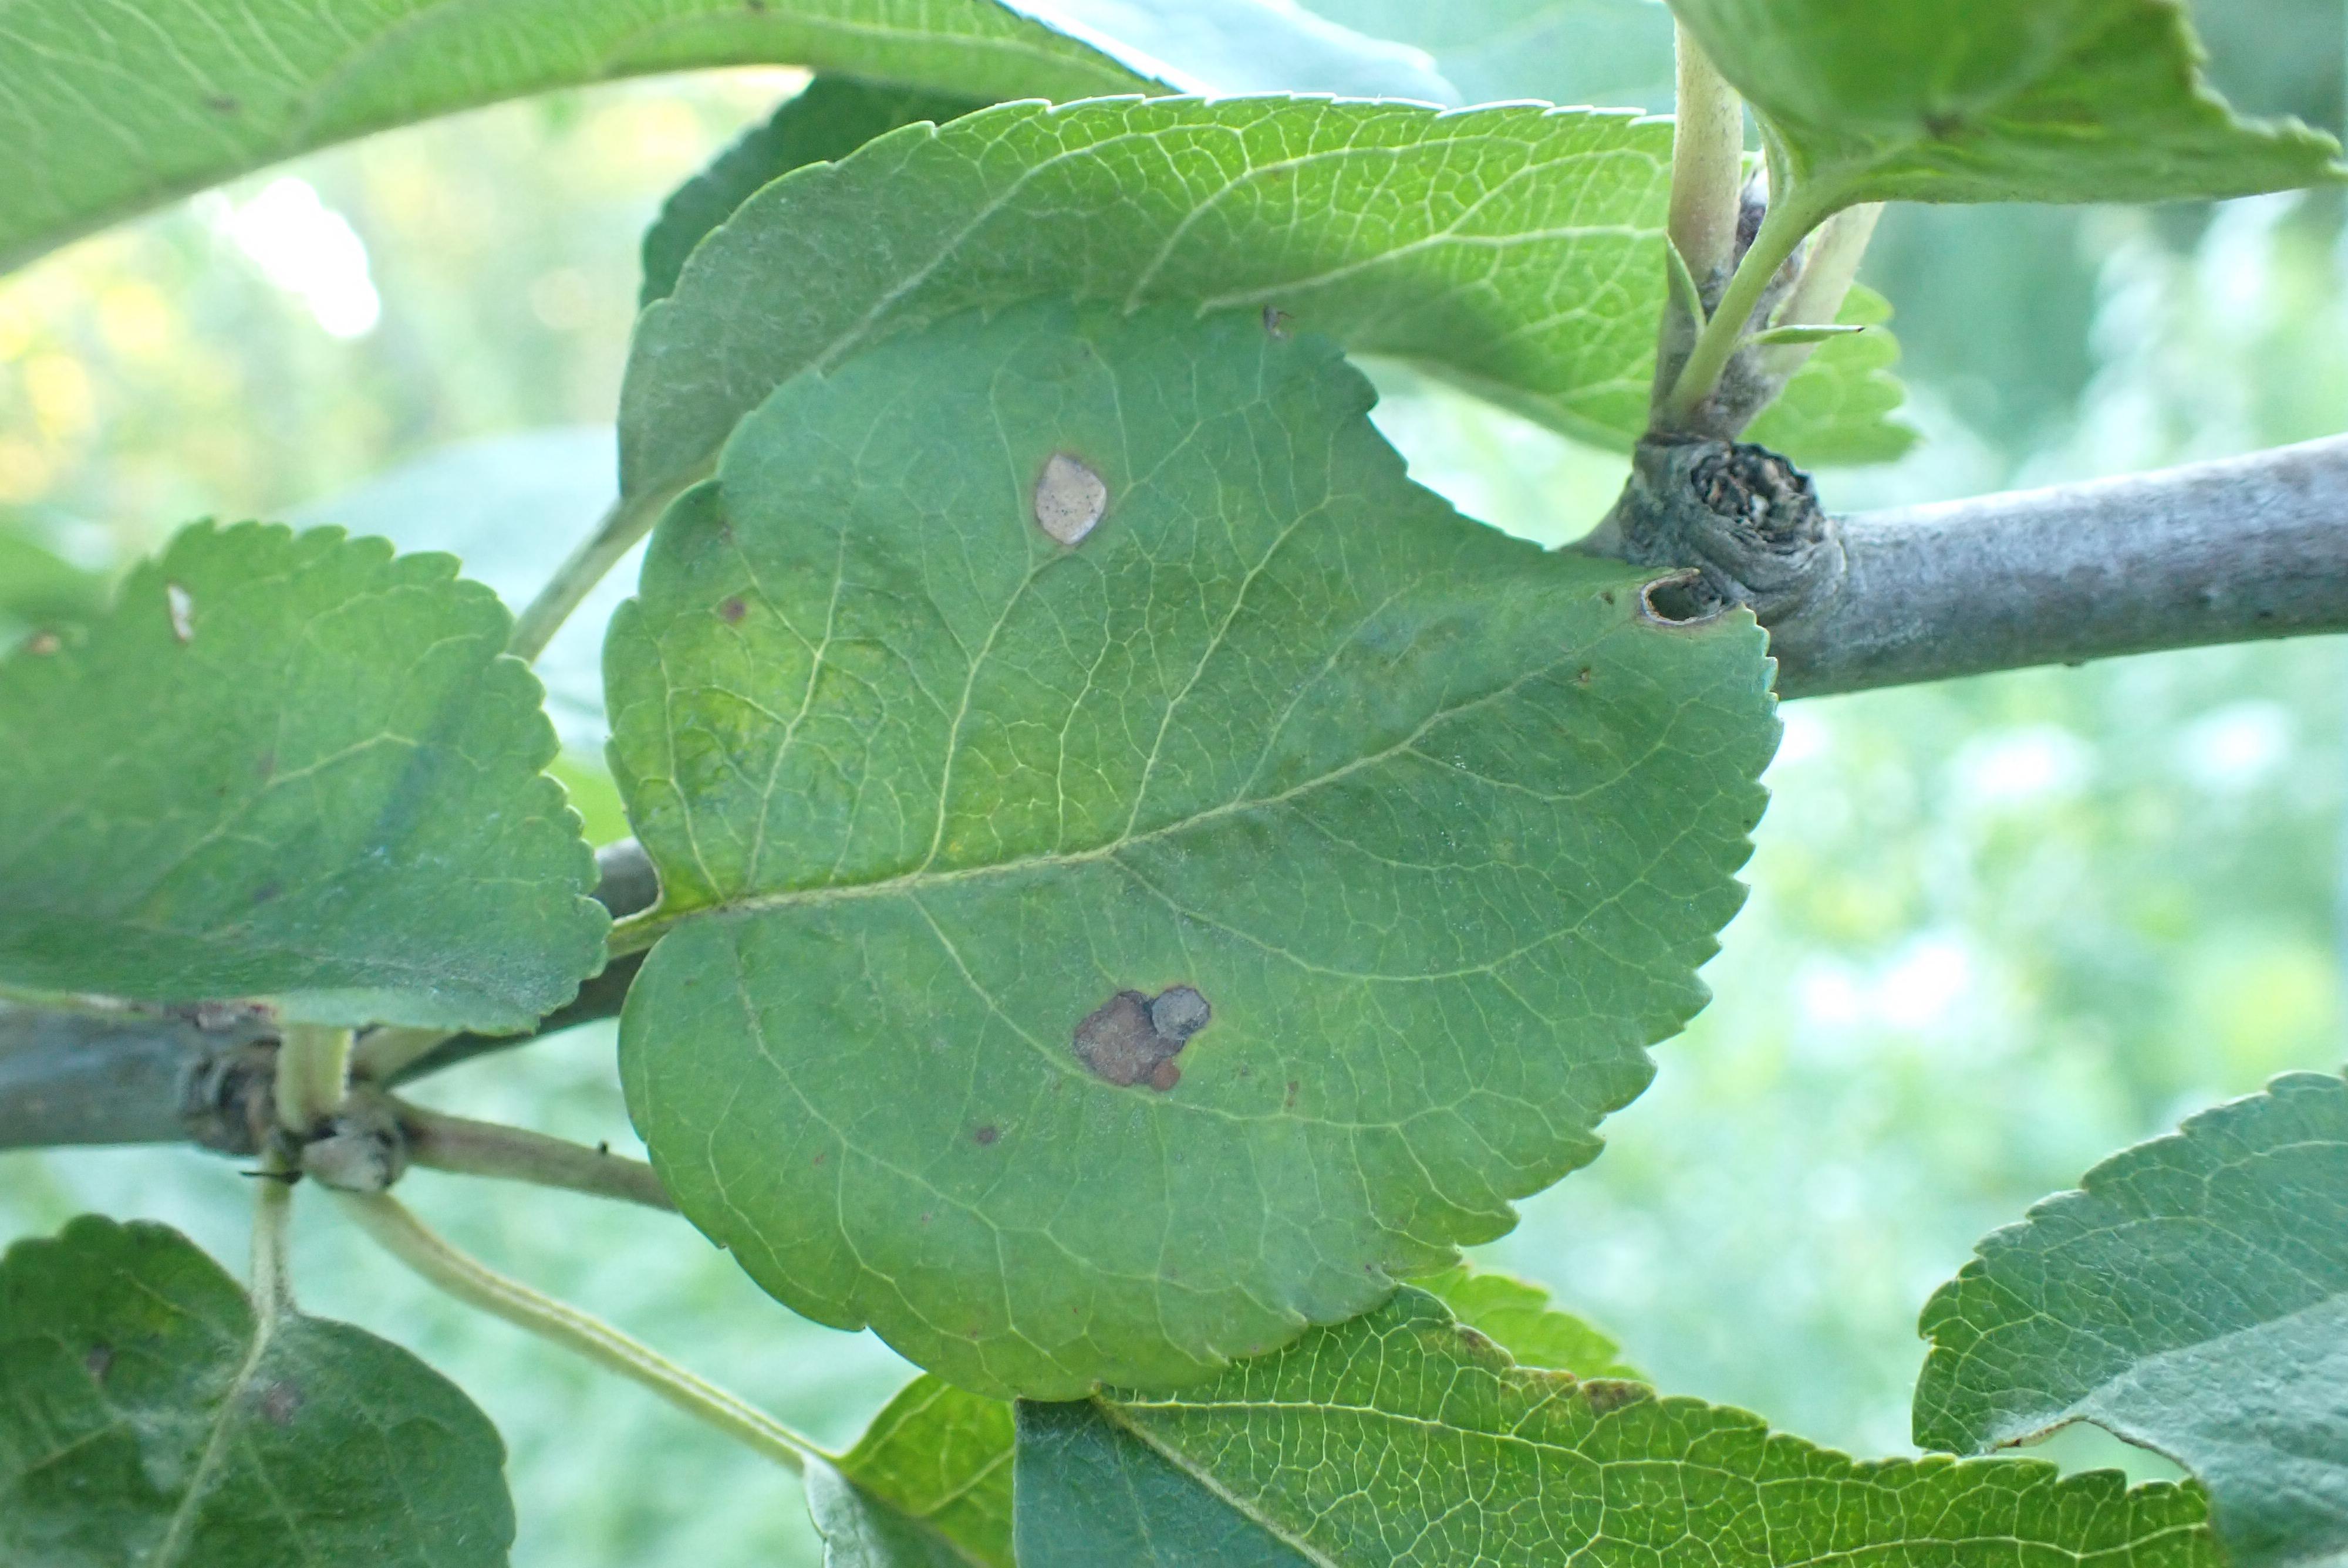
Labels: frog_eye_leaf_spot